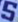
Number: 5